Hechingen

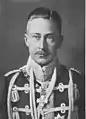
William, German Crown Prince, 1912

Much of the architecture of the city was destroyed or damaged during World War II by Nazi attempts to build air raid shelters in public buildings. The town hall was so damaged that it had to be destroyed. To protect them from further destruction, many industries, including DEHOMAG, a predecessor of IBM, were relocated to Hechingen from damaged areas of Germany, such as Berlin. Parts of the Kaiser Wilhelm Society, notably its Institute for Physics, were also relocated there.